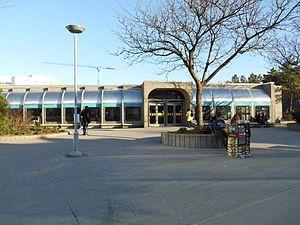
Édicule de la station Vendôme du métro de Montréal
Vendôme est une station de la ligne orange du métro de Montréal située dans le quartier Notre-Dame-de-Grâce à proximité de la ville de Westmount. Elle est connectée au réseau de trains de banlieue du RTM via la gare Vendôme.